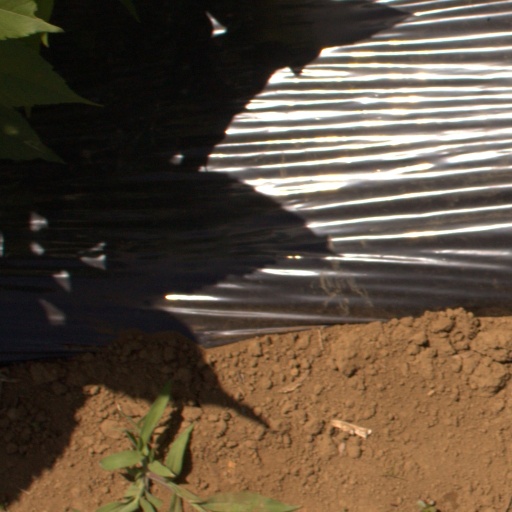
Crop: Jerusalem artichoke